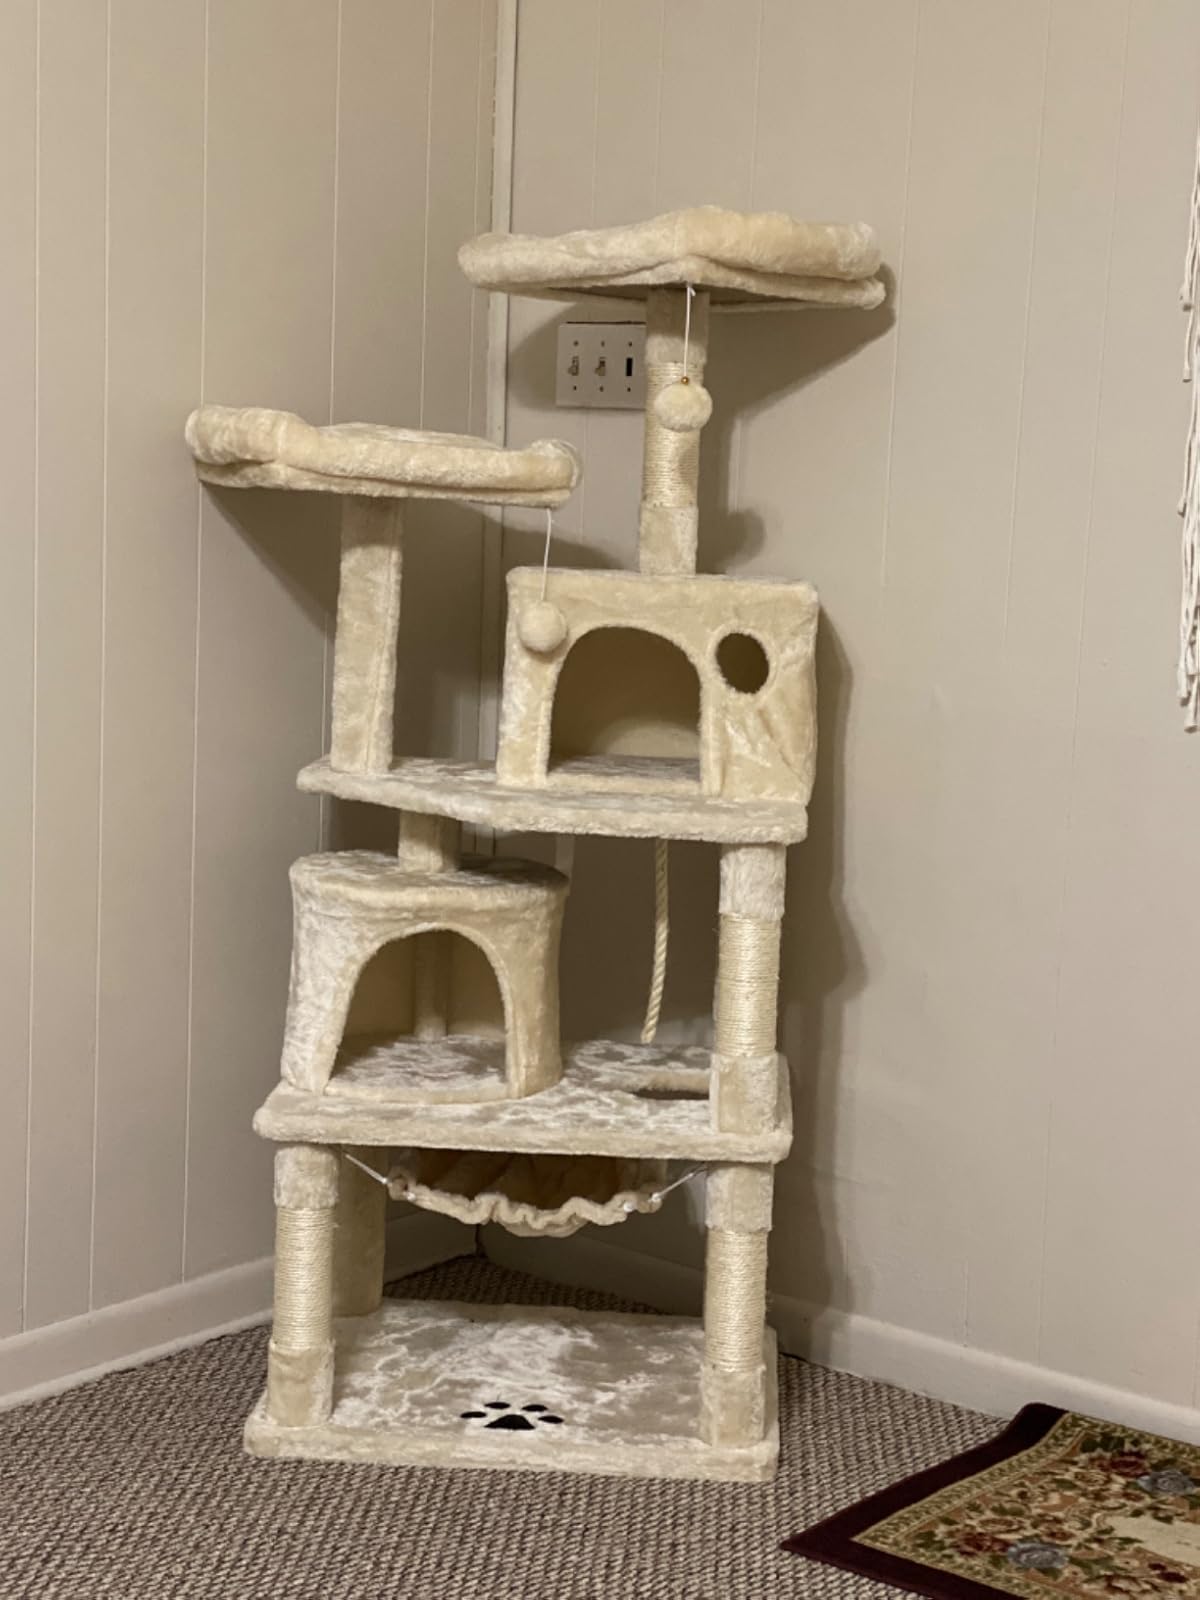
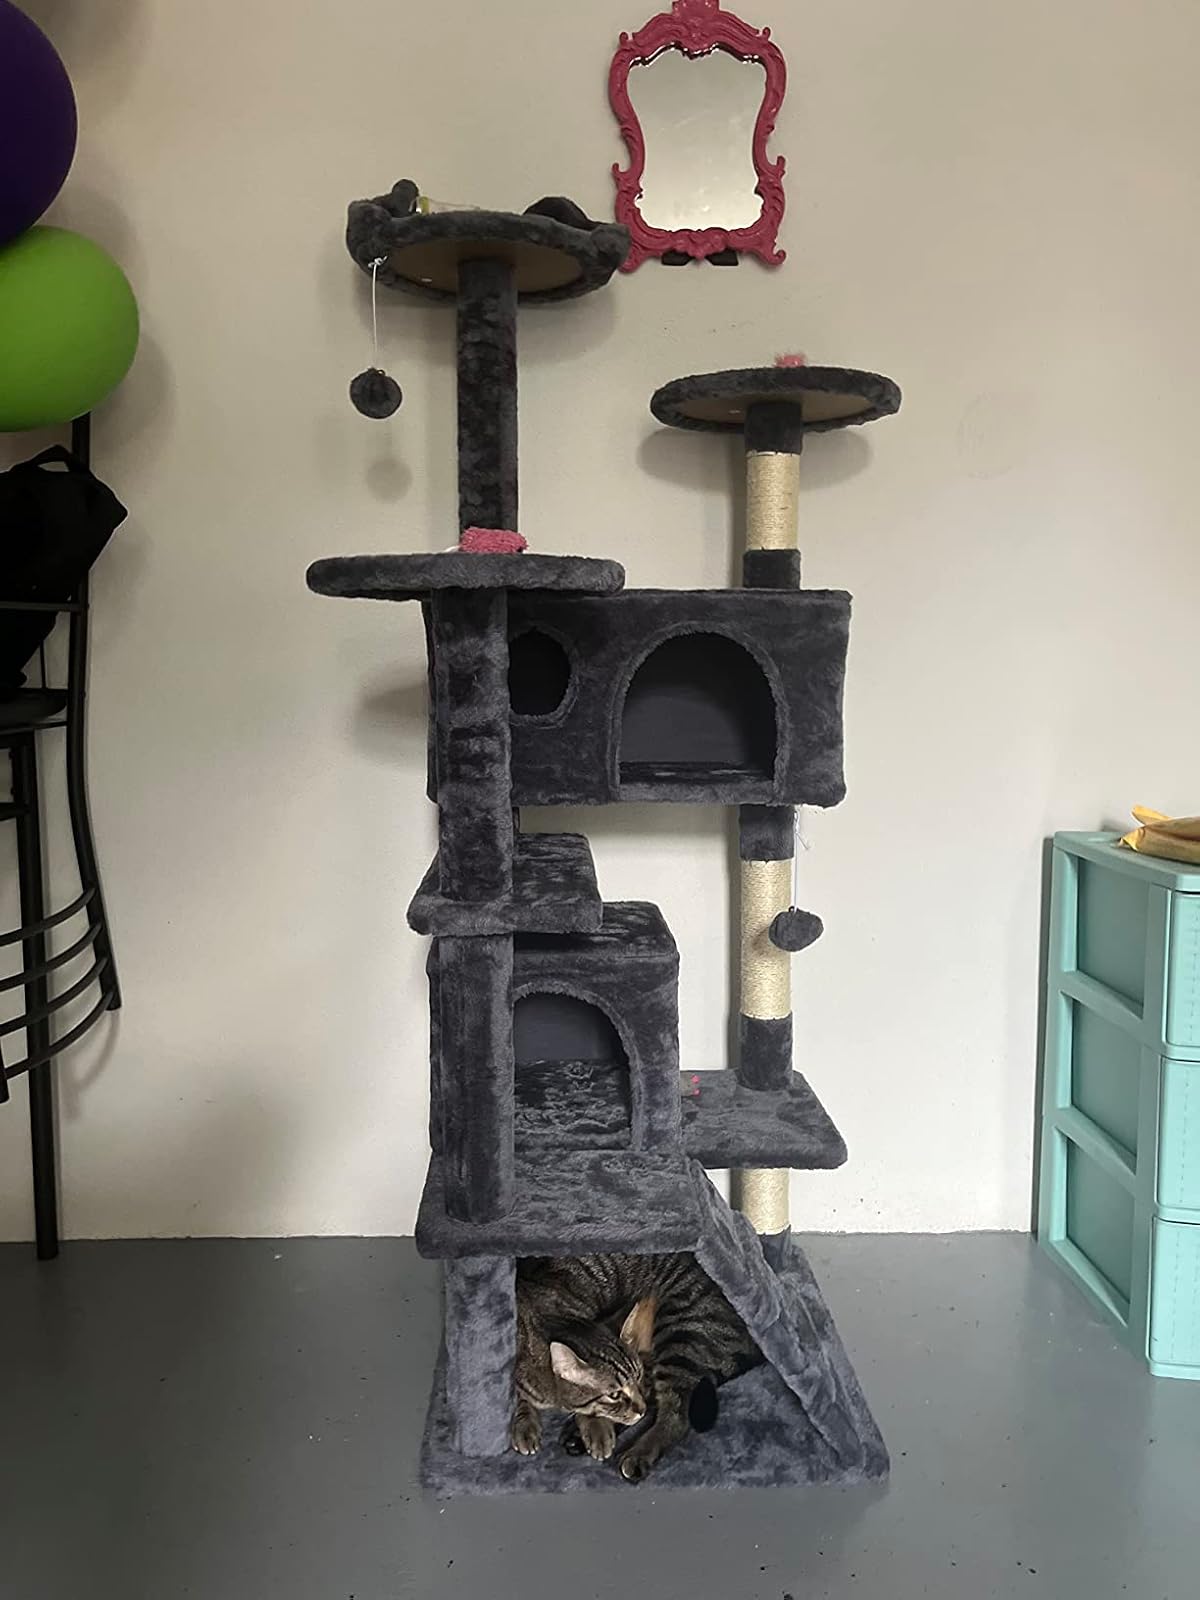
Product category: items_cat tree
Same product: no